Edward Penhoet

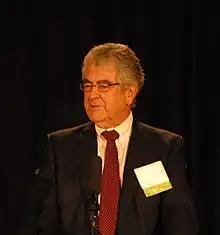
Edward Penhoet photographed while giving opening remarks at "The Evolution of HIV/AIDS Therapies"

He was a member of the President's Council of Advisors on Science and Technology (PCAST) from 2009 until 2017. The council makes science, technology, and innovation policy recommendations to the President of the United States.